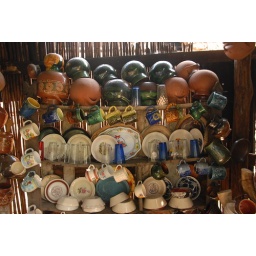
Displays of domestic cooking and eating pottery and glassware are commonly seen in the houses of Purepecha families in the state of Michoacan Mexico